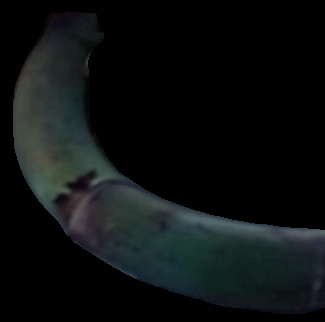
Variety: rasbale
Grade: grade2